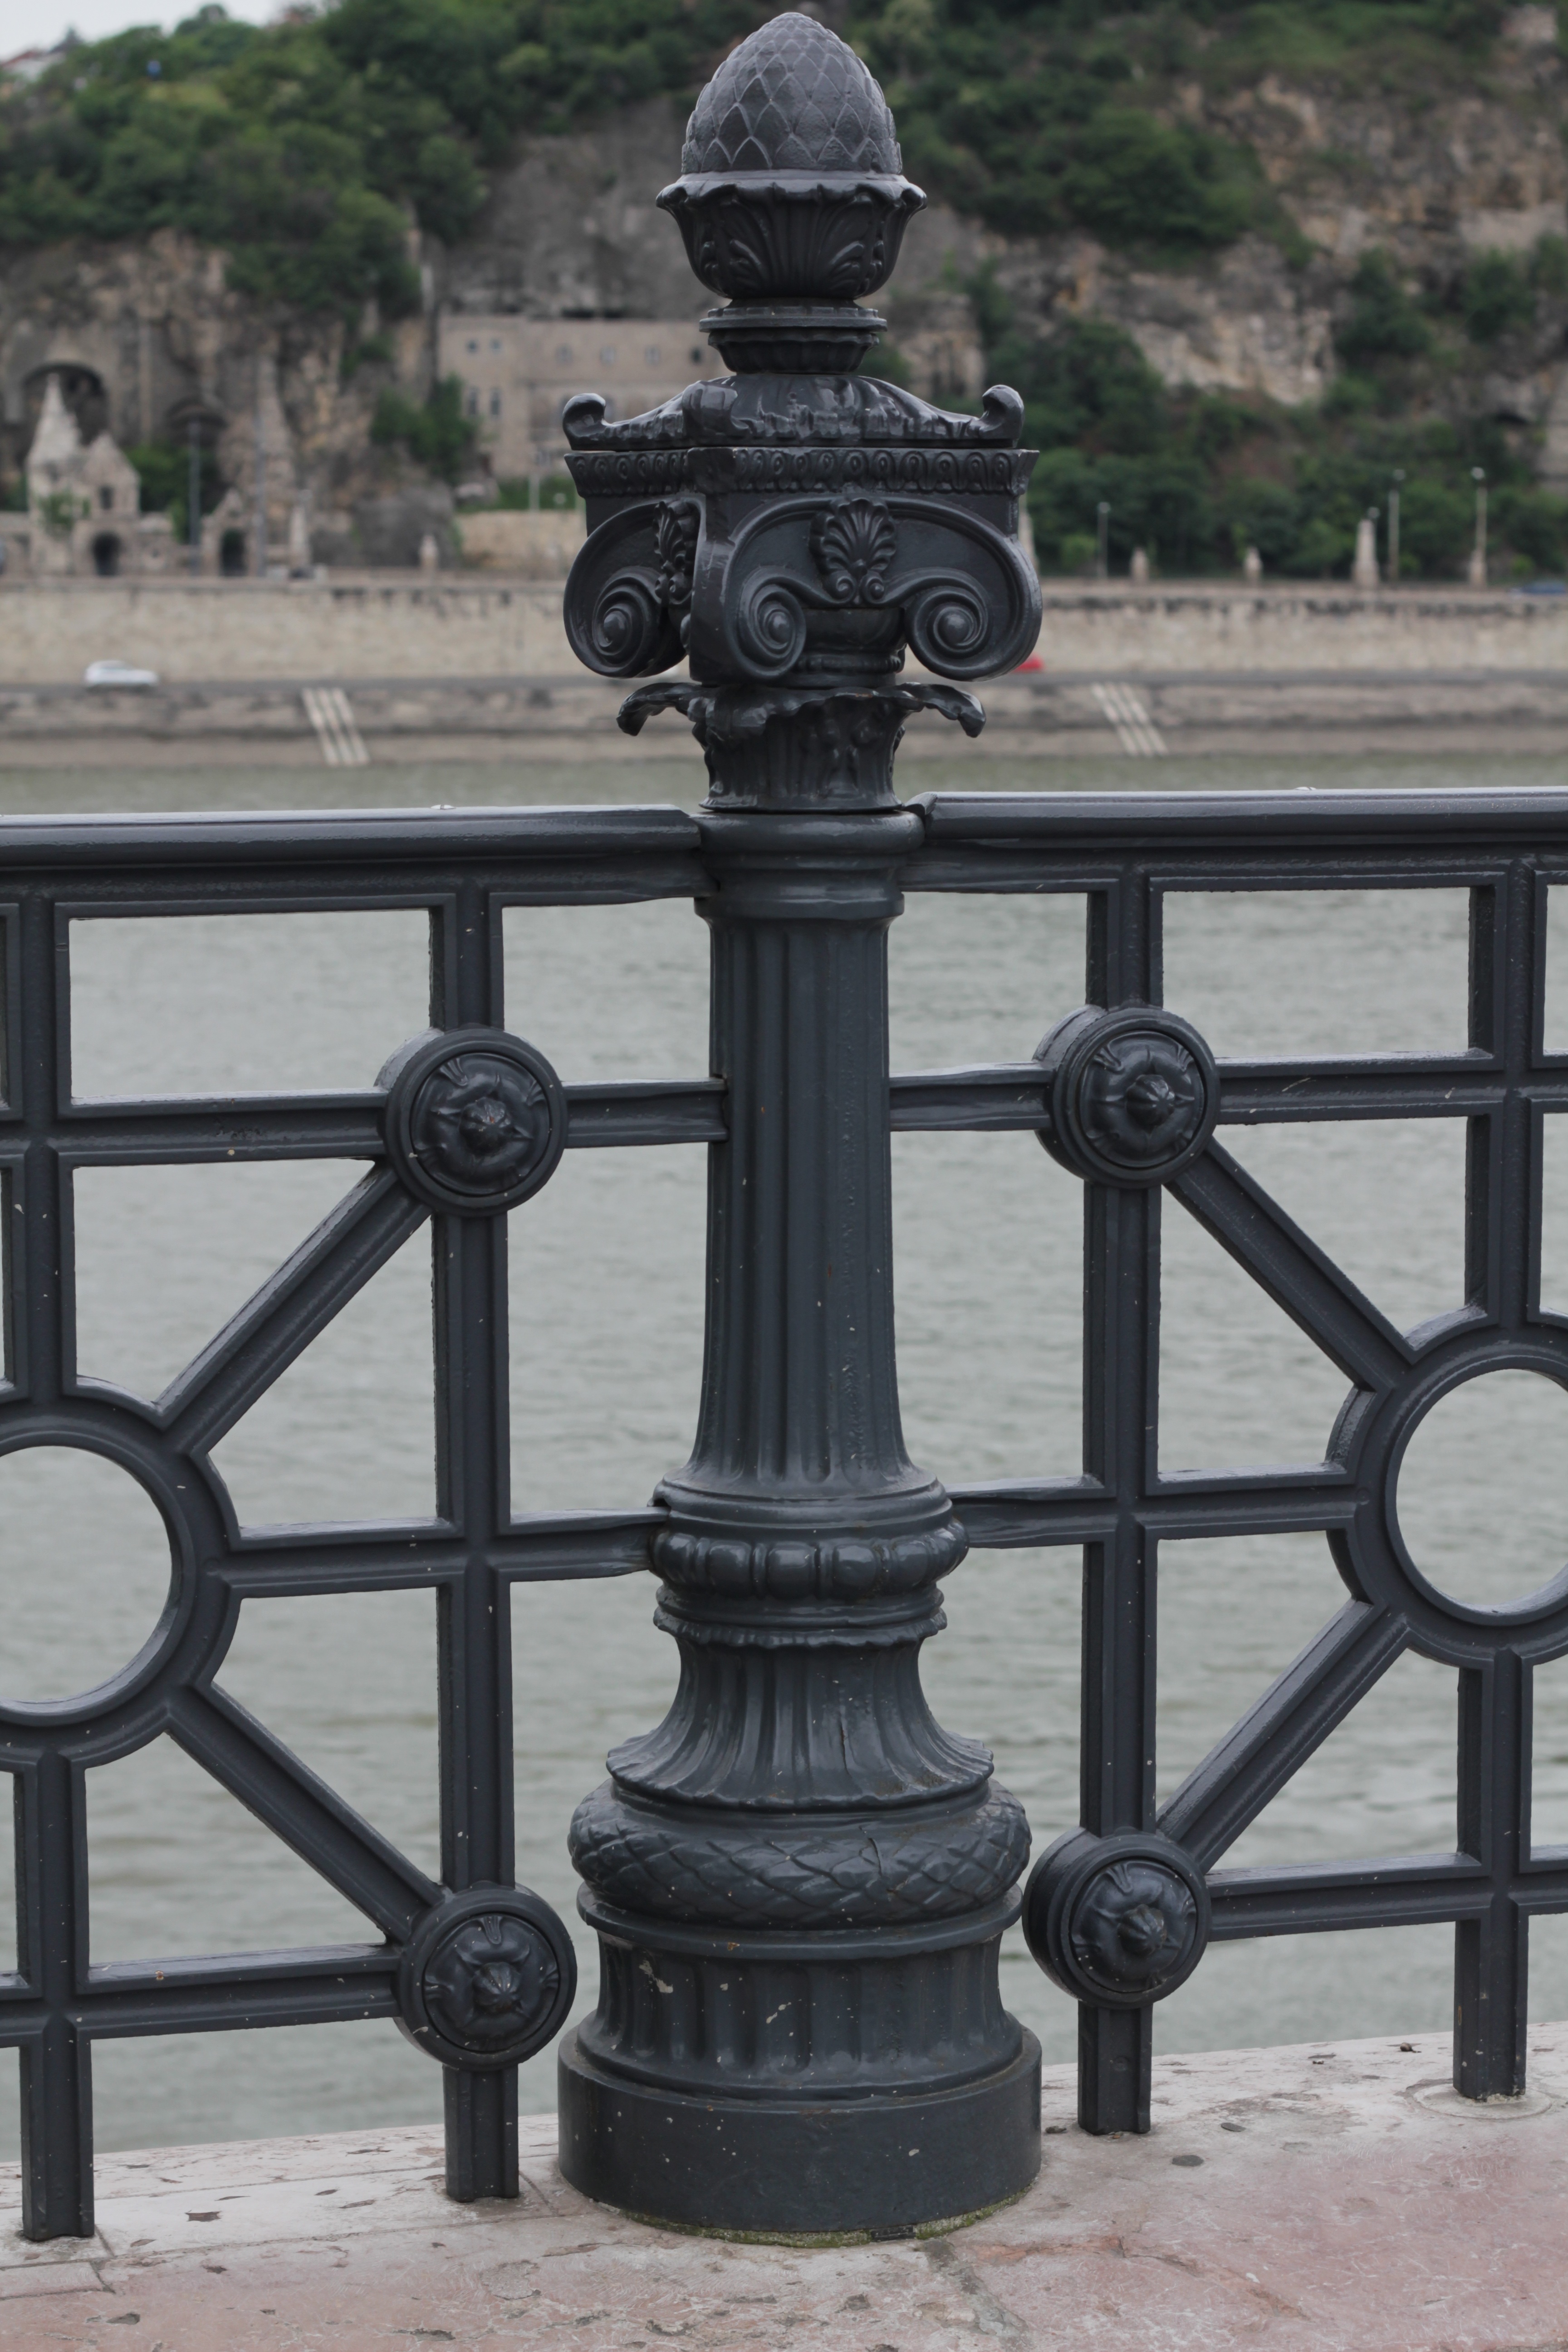
structure, monument, statue, decoration, column, metal, street light, lighting, sculpture, iron, ornaments, limit